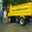
Label: truck